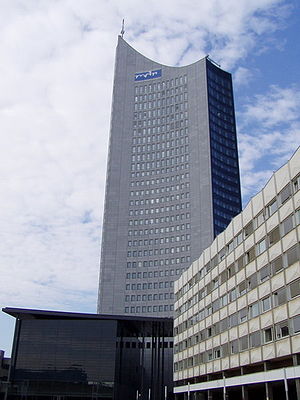
Leipzig Universitet
Det såkaldte City-Hochhaus blev bygget 1968-72, og var universitets hovedkvarter frem til årtusindskiftet. Nu huser bygningen Mitteldeutscher Rundfunk og lejligheder.
Leipzig Universitet er et af de ældste universiteter i Europa, grundlagt 2. december 1409 i Leipzig i Sachsen af Frederik 1. af Sachsen, og dennes bror Wilhelm 2. af Meissen, og bestod originalt af fire fakulteter.